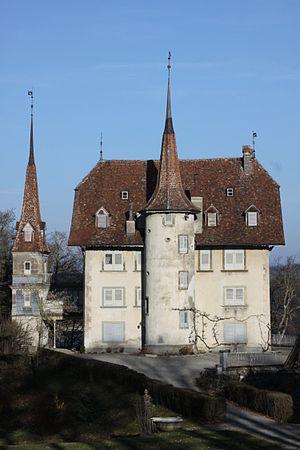
Château de Grand-Vivy, Grand-Vivy 1, Barberêche
Cette liste présente les biens culturels d'importance nationale dans le canton de Fribourg. Cette liste correspond à l'édition 2009 de l'Inventaire Suisse des biens culturels d'importance nationale pour le canton de Fribourg. Il est trié par commune et inclus : 205 bâtiments séparés, 14 collections, 18 sites archéologiques et un cas particulier.